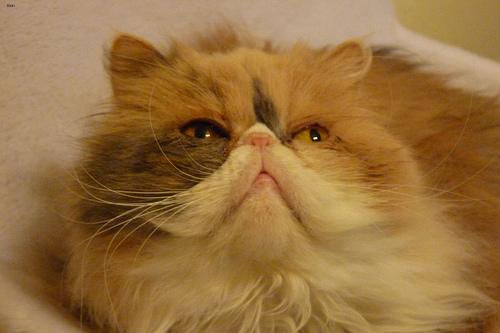
Breed: Persian